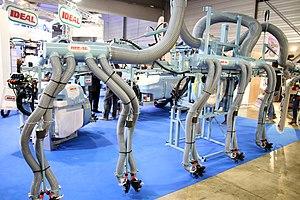
Rampes de pulvérisateur, portée sur six rangs de vigne
Les traitements de la vigne sont les applications de produits appropriés que le vigneron effectue sur la vigne à différentes époques en prévention des maladies du feuillage et des grappes, en complément d'autres soins. Les dégâts aux vignes sont dus à des maladies cryptogamiques et à des ravageurs tels que le cochylis, l'eudémis…